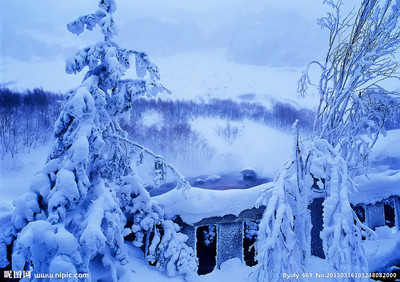
Weather: snow or frosty